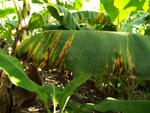
Label: segatoka